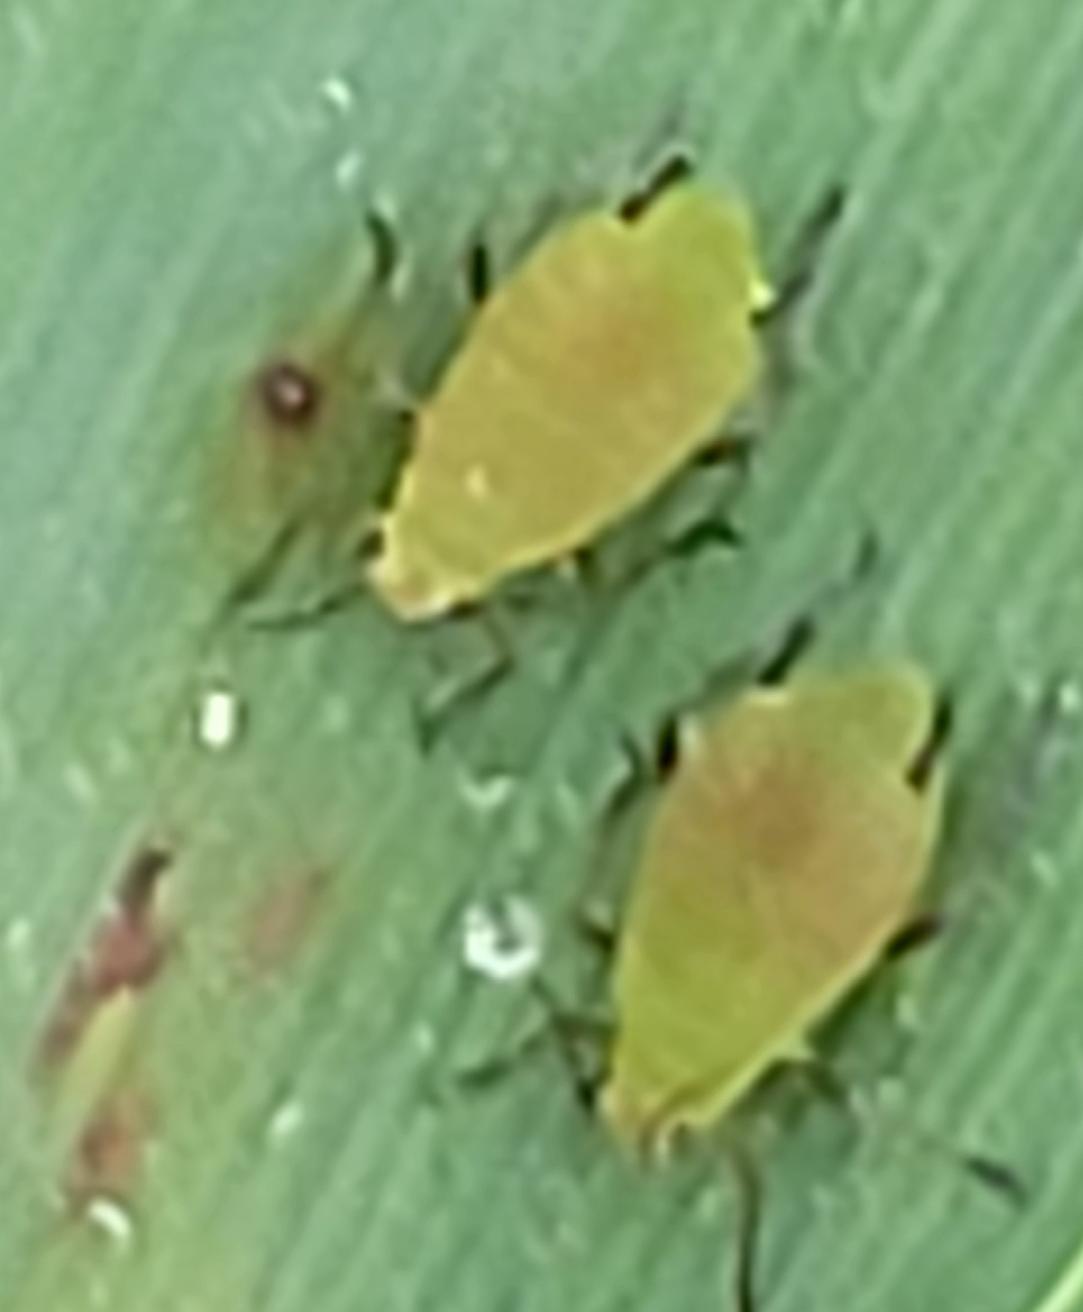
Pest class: english_grain_aphid